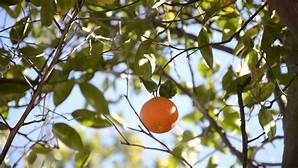
Label: mandarine